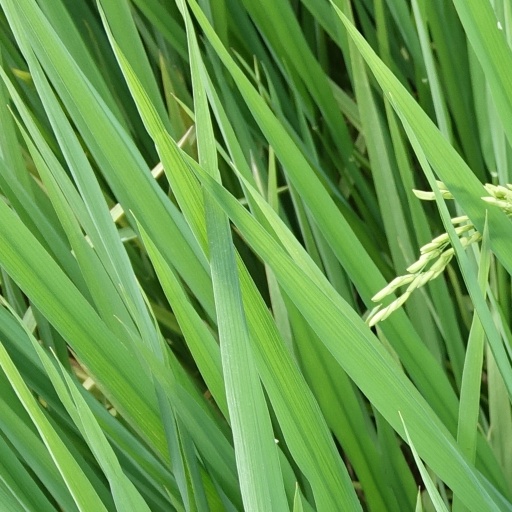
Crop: rice